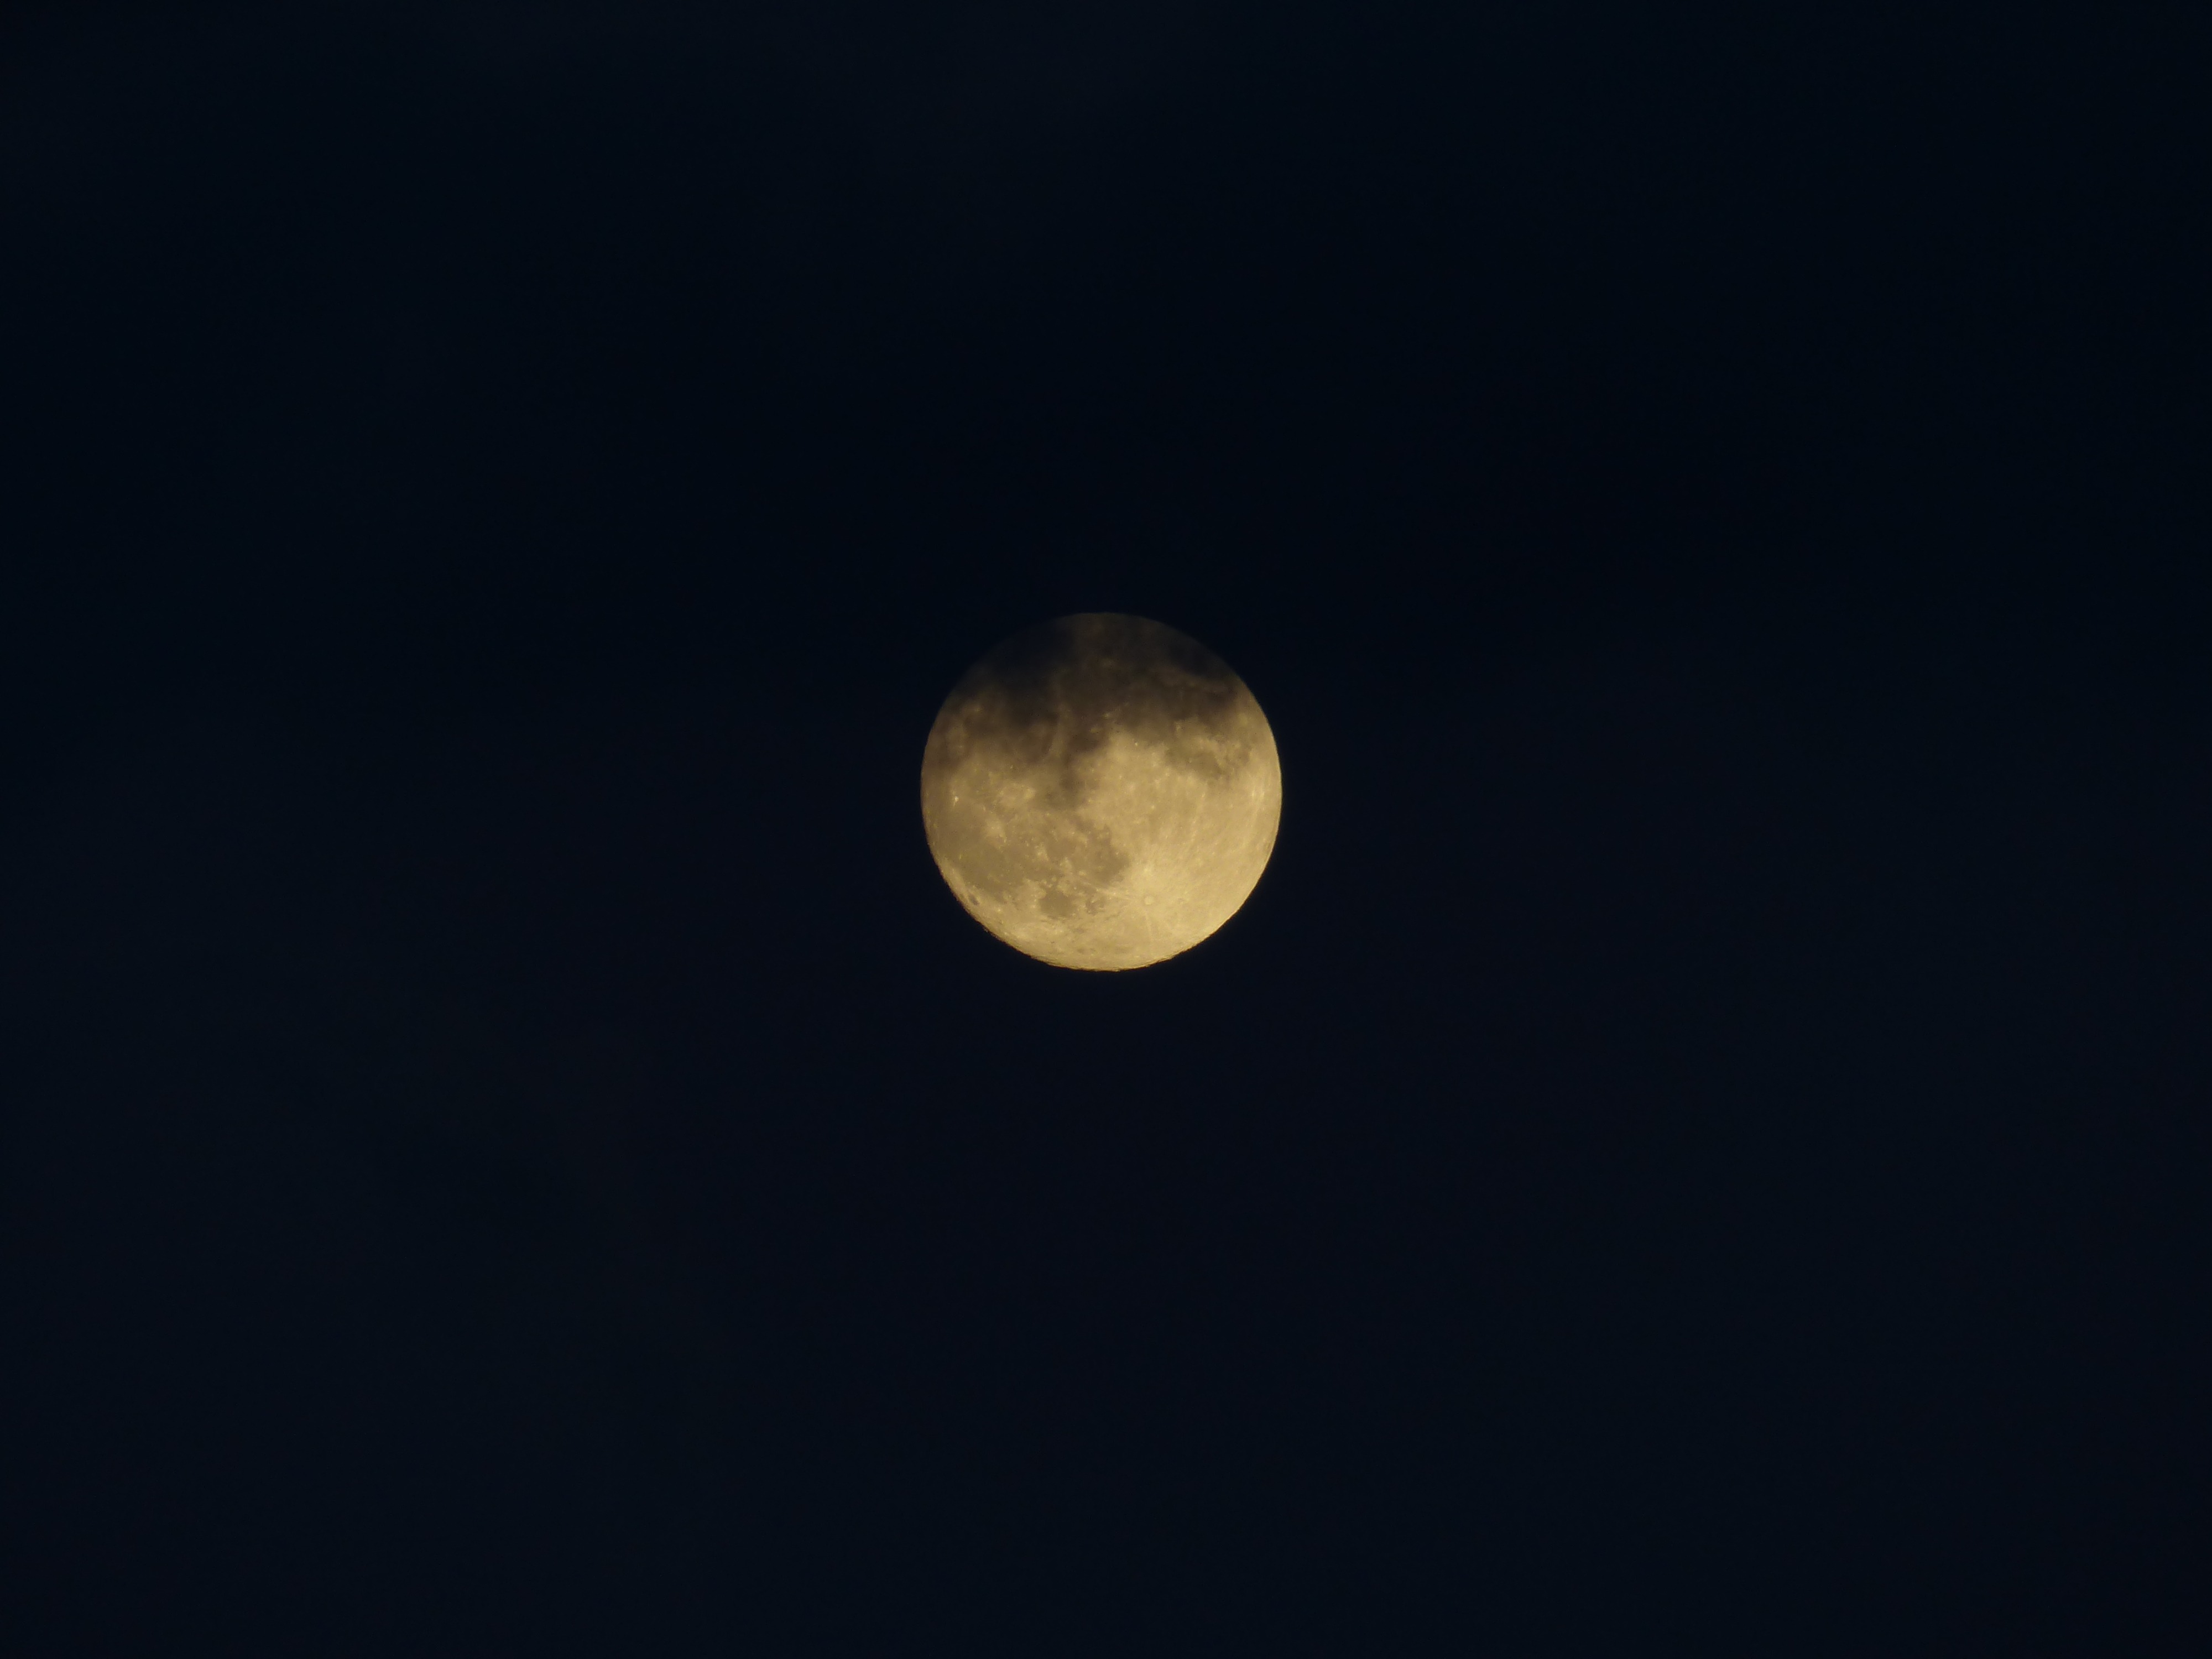
night, atmosphere, mystical, darkness, moon, full moon, moonlight, super moon, scary, creepy, gloomy, event, pale, astronomical object, lunar eclipse, celestial event